Little Baldon air crash

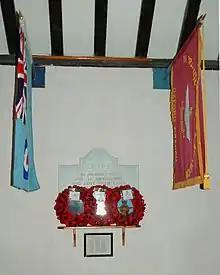
Monument in St Lawrence's parish church, Toot Baldon

Little Baldon is in the Henley parliamentary constituency. In the House of Commons its then MP, John Hay, proposed that because of the great loss of life and public anxiety, the board of inquiry should be held in public. Denis Healey replied that "there are juridical obstacles to the inquiry being in public", but added "I will make the fullest possible statement about the findings of the inquiry as soon as I possibly can".